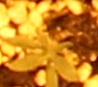
Label: Kochia